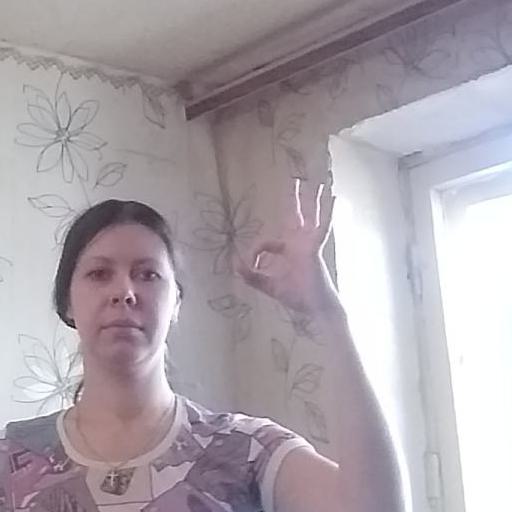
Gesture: ok